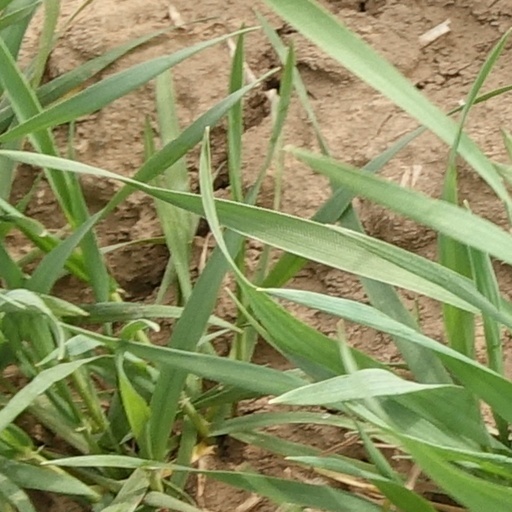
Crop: wheat